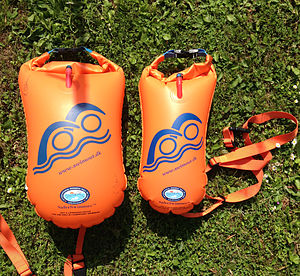
Havtaske (svømning)
Havtaske i de to tilgængelige størrelser: Str L og str M. De fleste svømmere foretrækker str L.
Havtaske i de to tilgængelige størrelser: Str L og str M. De fleste svømmere foretrækker str L.
En havtaske er en genstand der bruges ved svømning i åbent vand til opbevaring af værdigenstande og til at øge svømmerens synlighed i vandet. Havtasken er udviklet af den amerikanske organisation International Swimming Hall of Fame, og på engelsk kaldes den SafeSwimmer Float eller Swim Safety Device. Havtasken fås i to forskellige størrelser og den store udgave af havtasken kan indeholde tøj eller et håndklæde. Havtasken har en kraftig farve, som øger svømmerens synlighed i vandet.